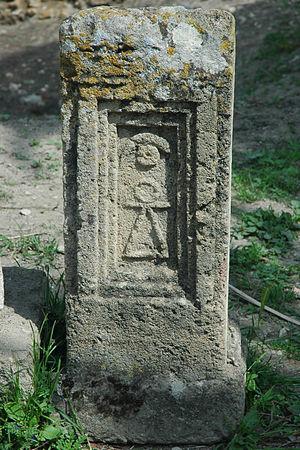
Le tophet de Carthage, aussi appelé tophet de Salammbô, est une ancienne aire sacrée dédiée aux divinités phéniciennes Tanit et Baal situé dans le quartier carthaginois de Salammbô, en Tunisie, à proximité des ports puniques. Ce tophet, « hybride de sanctuaire et de nécropole », regroupe un grand nombre de tombes d'enfants qui, selon les interprétations, auraient été sacrifiés ou inhumés en ce lieu après leur mort prématurée. Le périmètre est rattaché au site archéologique de Carthage classé au patrimoine mondial de l'Unesco.
Le signe de Tanit ou signe de Tinnit est un symbole anthropomorphe présent sur de nombreux vestiges archéologiques d’origine punique.